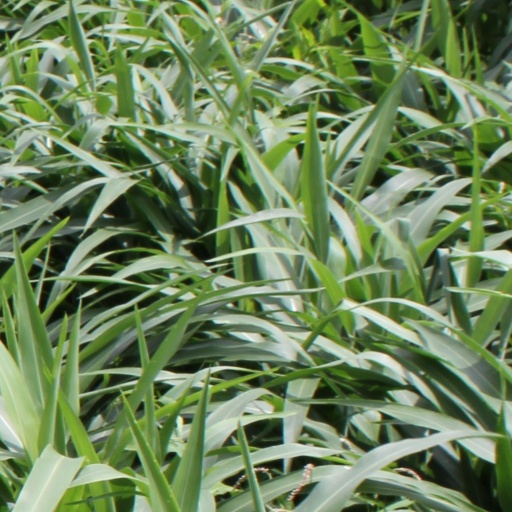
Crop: sorghum